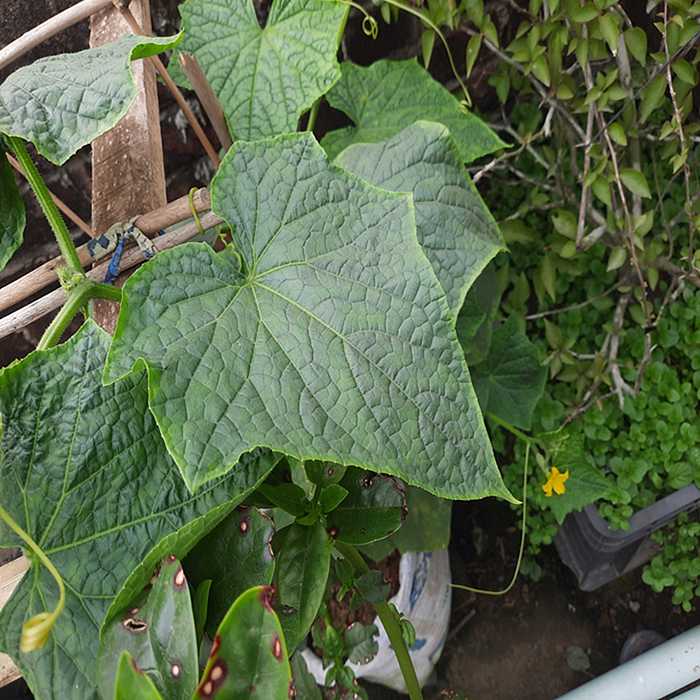
Plant: Cucumber
Label: Fresh leaf